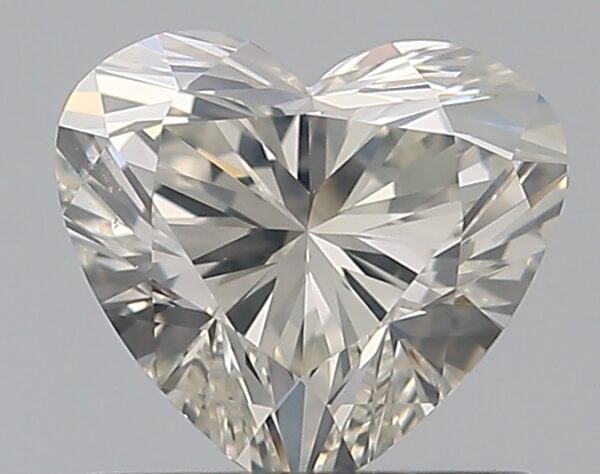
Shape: heart
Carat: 0.72
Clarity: SI1
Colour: J
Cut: EX
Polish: EX
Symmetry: VG
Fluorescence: F
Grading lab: GIA
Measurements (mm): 5.55 x 6.13 x 3.72